Repatriation tax avoidance

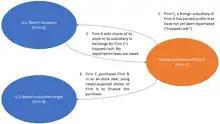
A diagram depicting the Killer B strategy's method of tax avoidance.

The "Killer B" strategy is a tax-avoidance strategy that reduces a firm's taxes owed on the repatriation of foreign cash used in the acquisition of another firm through the classification of an acquisition as a reorganization provided by Section 368(a)(1)(B) of the Internal Revenue Code. The use of this strategy requires the creation of an arrangement in which the parent corporation provides stock to a foreign subsidiary in exchange for cash, with the subsidiary then using the stock to acquire another company. This cash transferred from the foreign subsidiary to the parent company would be exempt from taxation. According to a 2011 report, the Internal Revenue Service had gained increasing success in disallowing the use of this tax avoidance strategy since 2006.